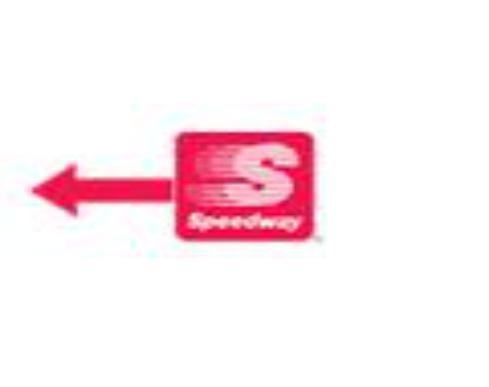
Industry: Transportation